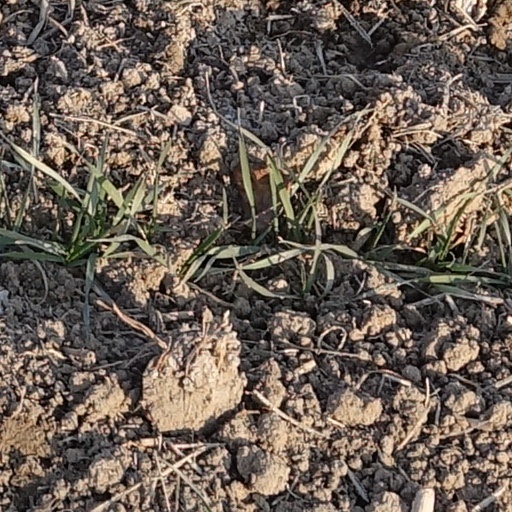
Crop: wheat